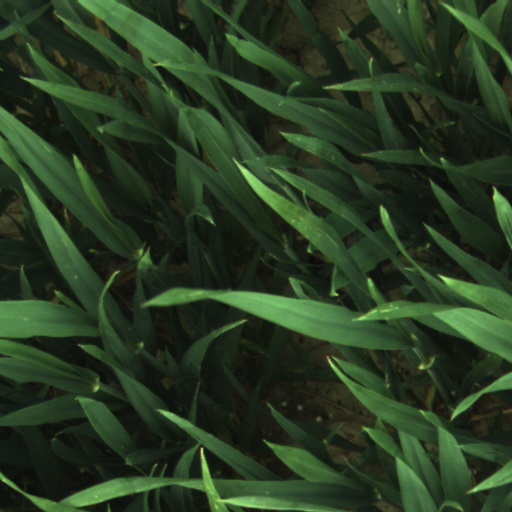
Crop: wheat